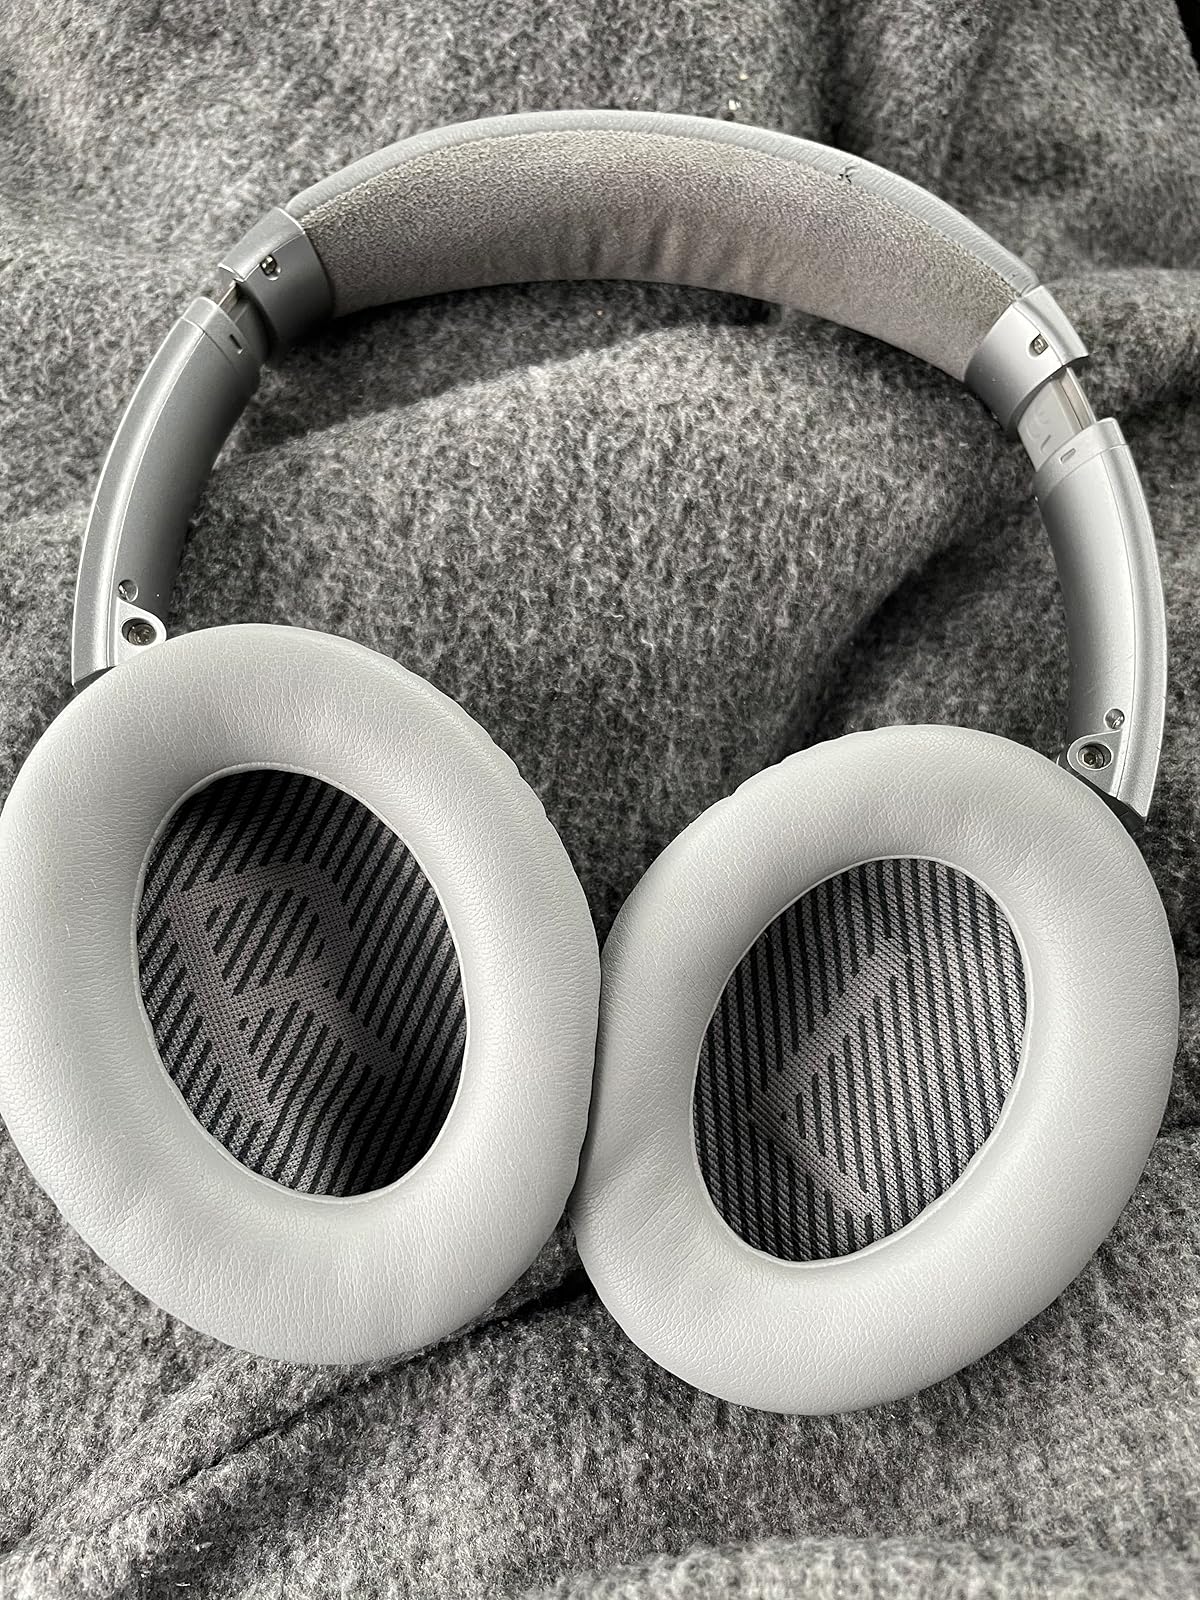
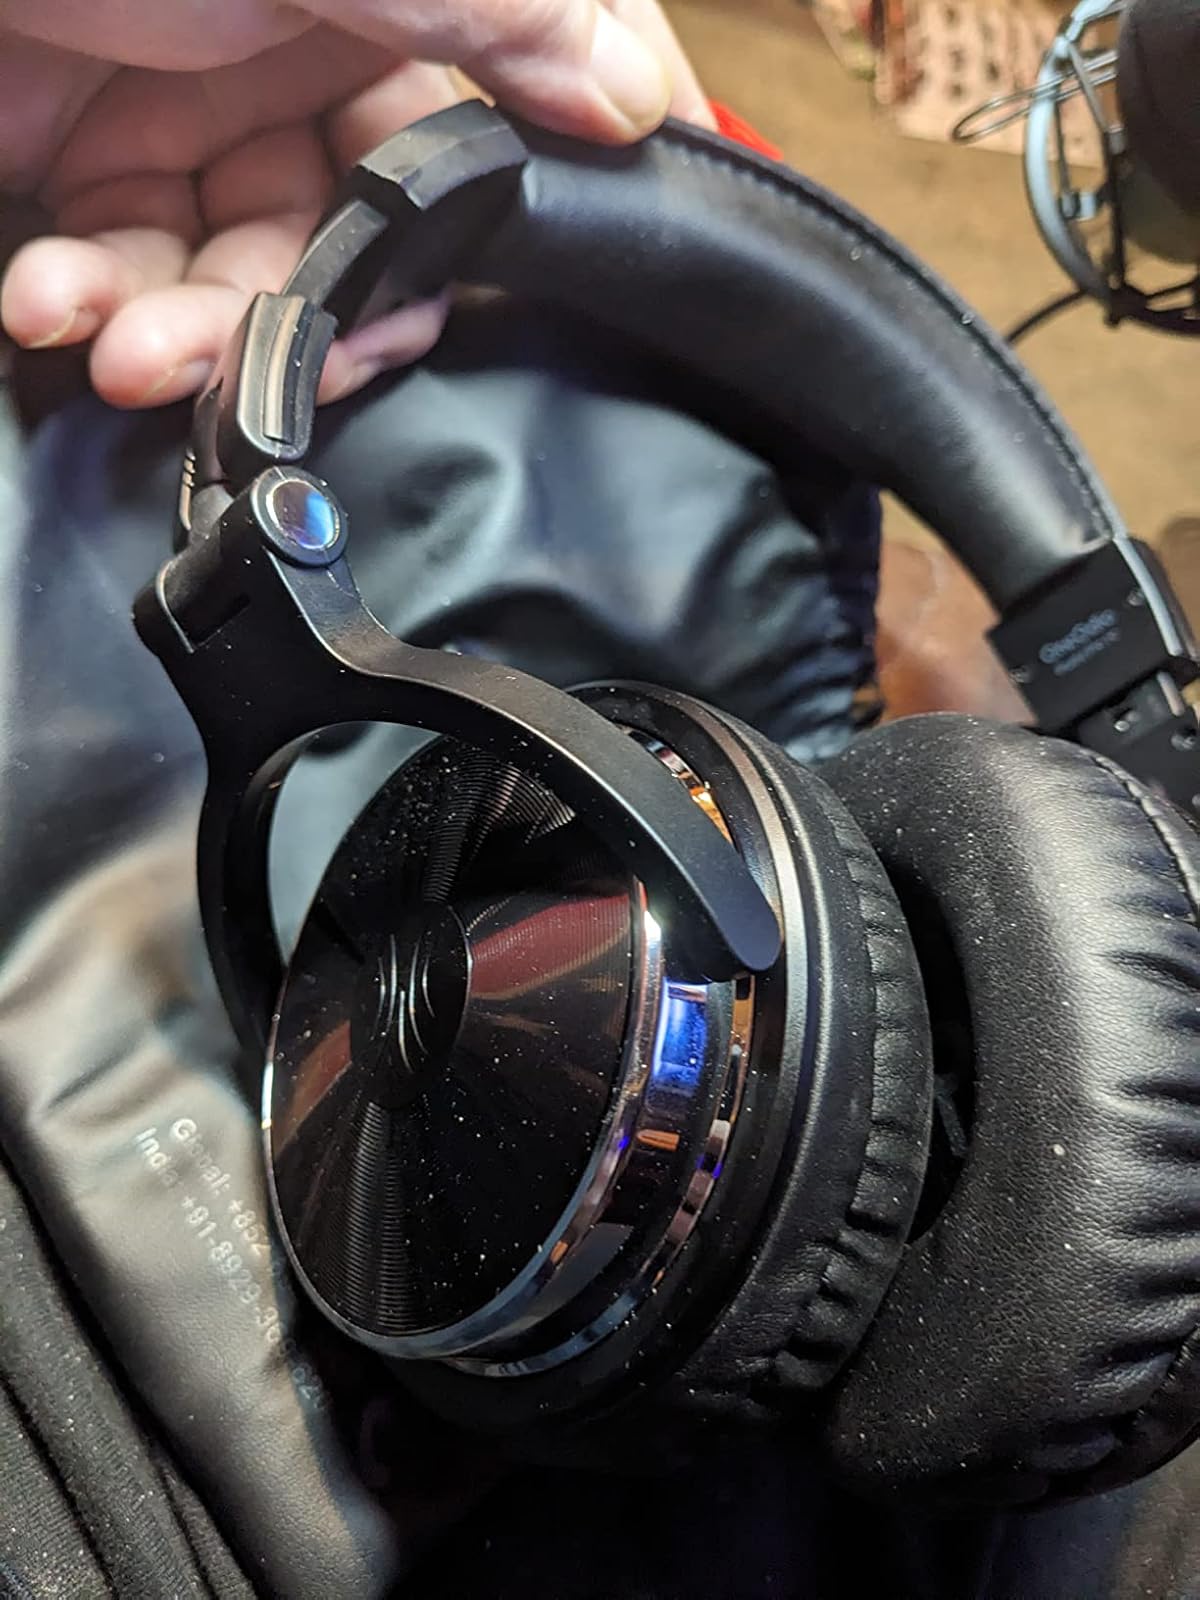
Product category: headphones
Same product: no